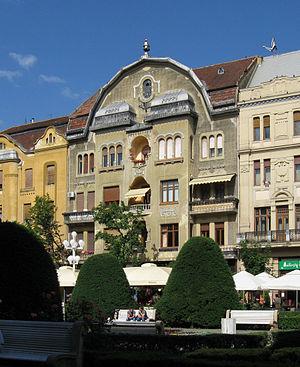
Le palais Neuhausz, Timisoara, Roumanie. Élevé en 1911-1912, architecte László Székely (1877-1934) Română: Palatul Neuhausz, Timișoara, Romania. Construit în 1911-1912, arhitect László Székely (1877-1934)